Fred M. Ahern

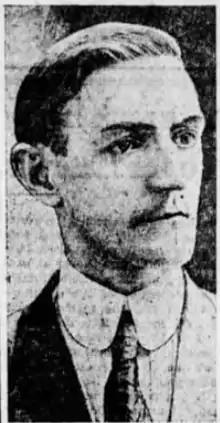
Fred M. Ahern (1916)

Fred M. Ahern (November 6, 1884 – September 17, 1950) was an American lawyer and politician from New York.